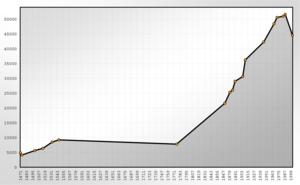
Freiberg est une ville du land de Saxe, en Allemagne. C'est la préfecture de l'arrondissement de Saxe centrale.